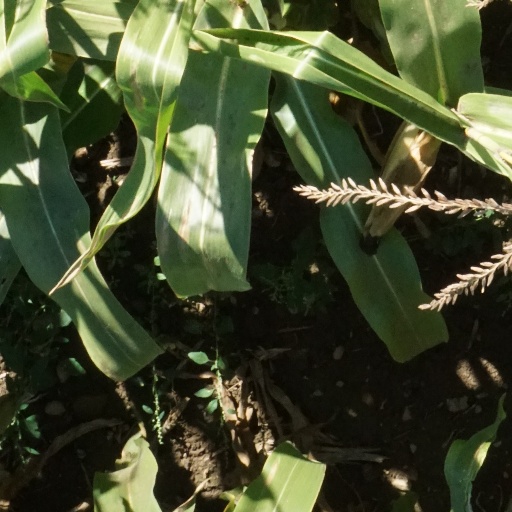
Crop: maize; corn